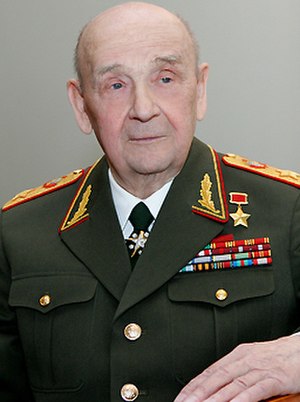
Sergei Sokolov
Sergei Leonidovich Sokolov var general og forsvarsminister i Sovjetunionen. Han var en af de faste rådgivere for den russiske forsvarsminister. Han var den ældste marskal af Sovjetunionen.